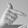
ASL letter: T